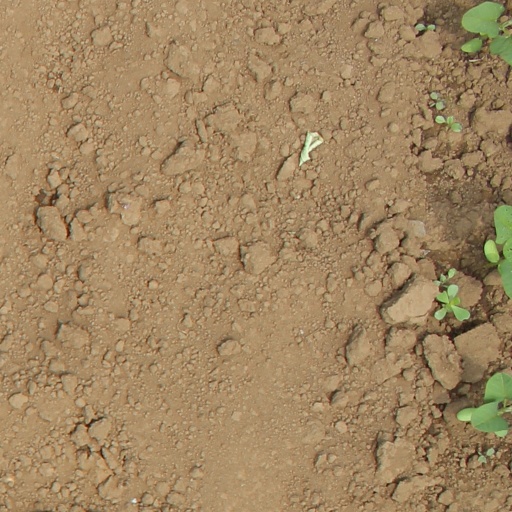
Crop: soybean